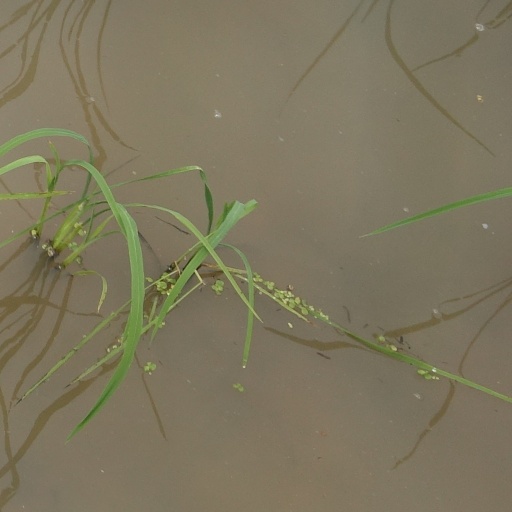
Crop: rice